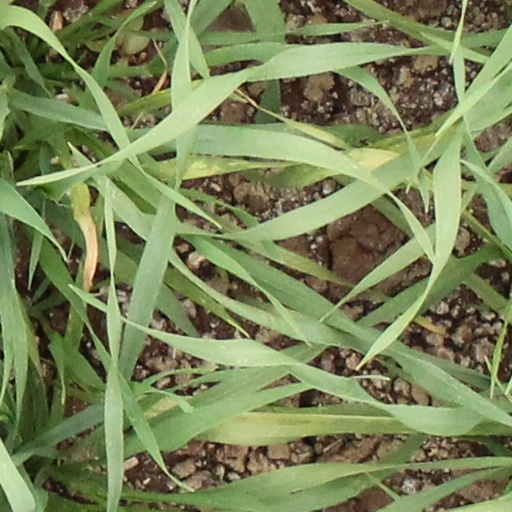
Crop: wheat